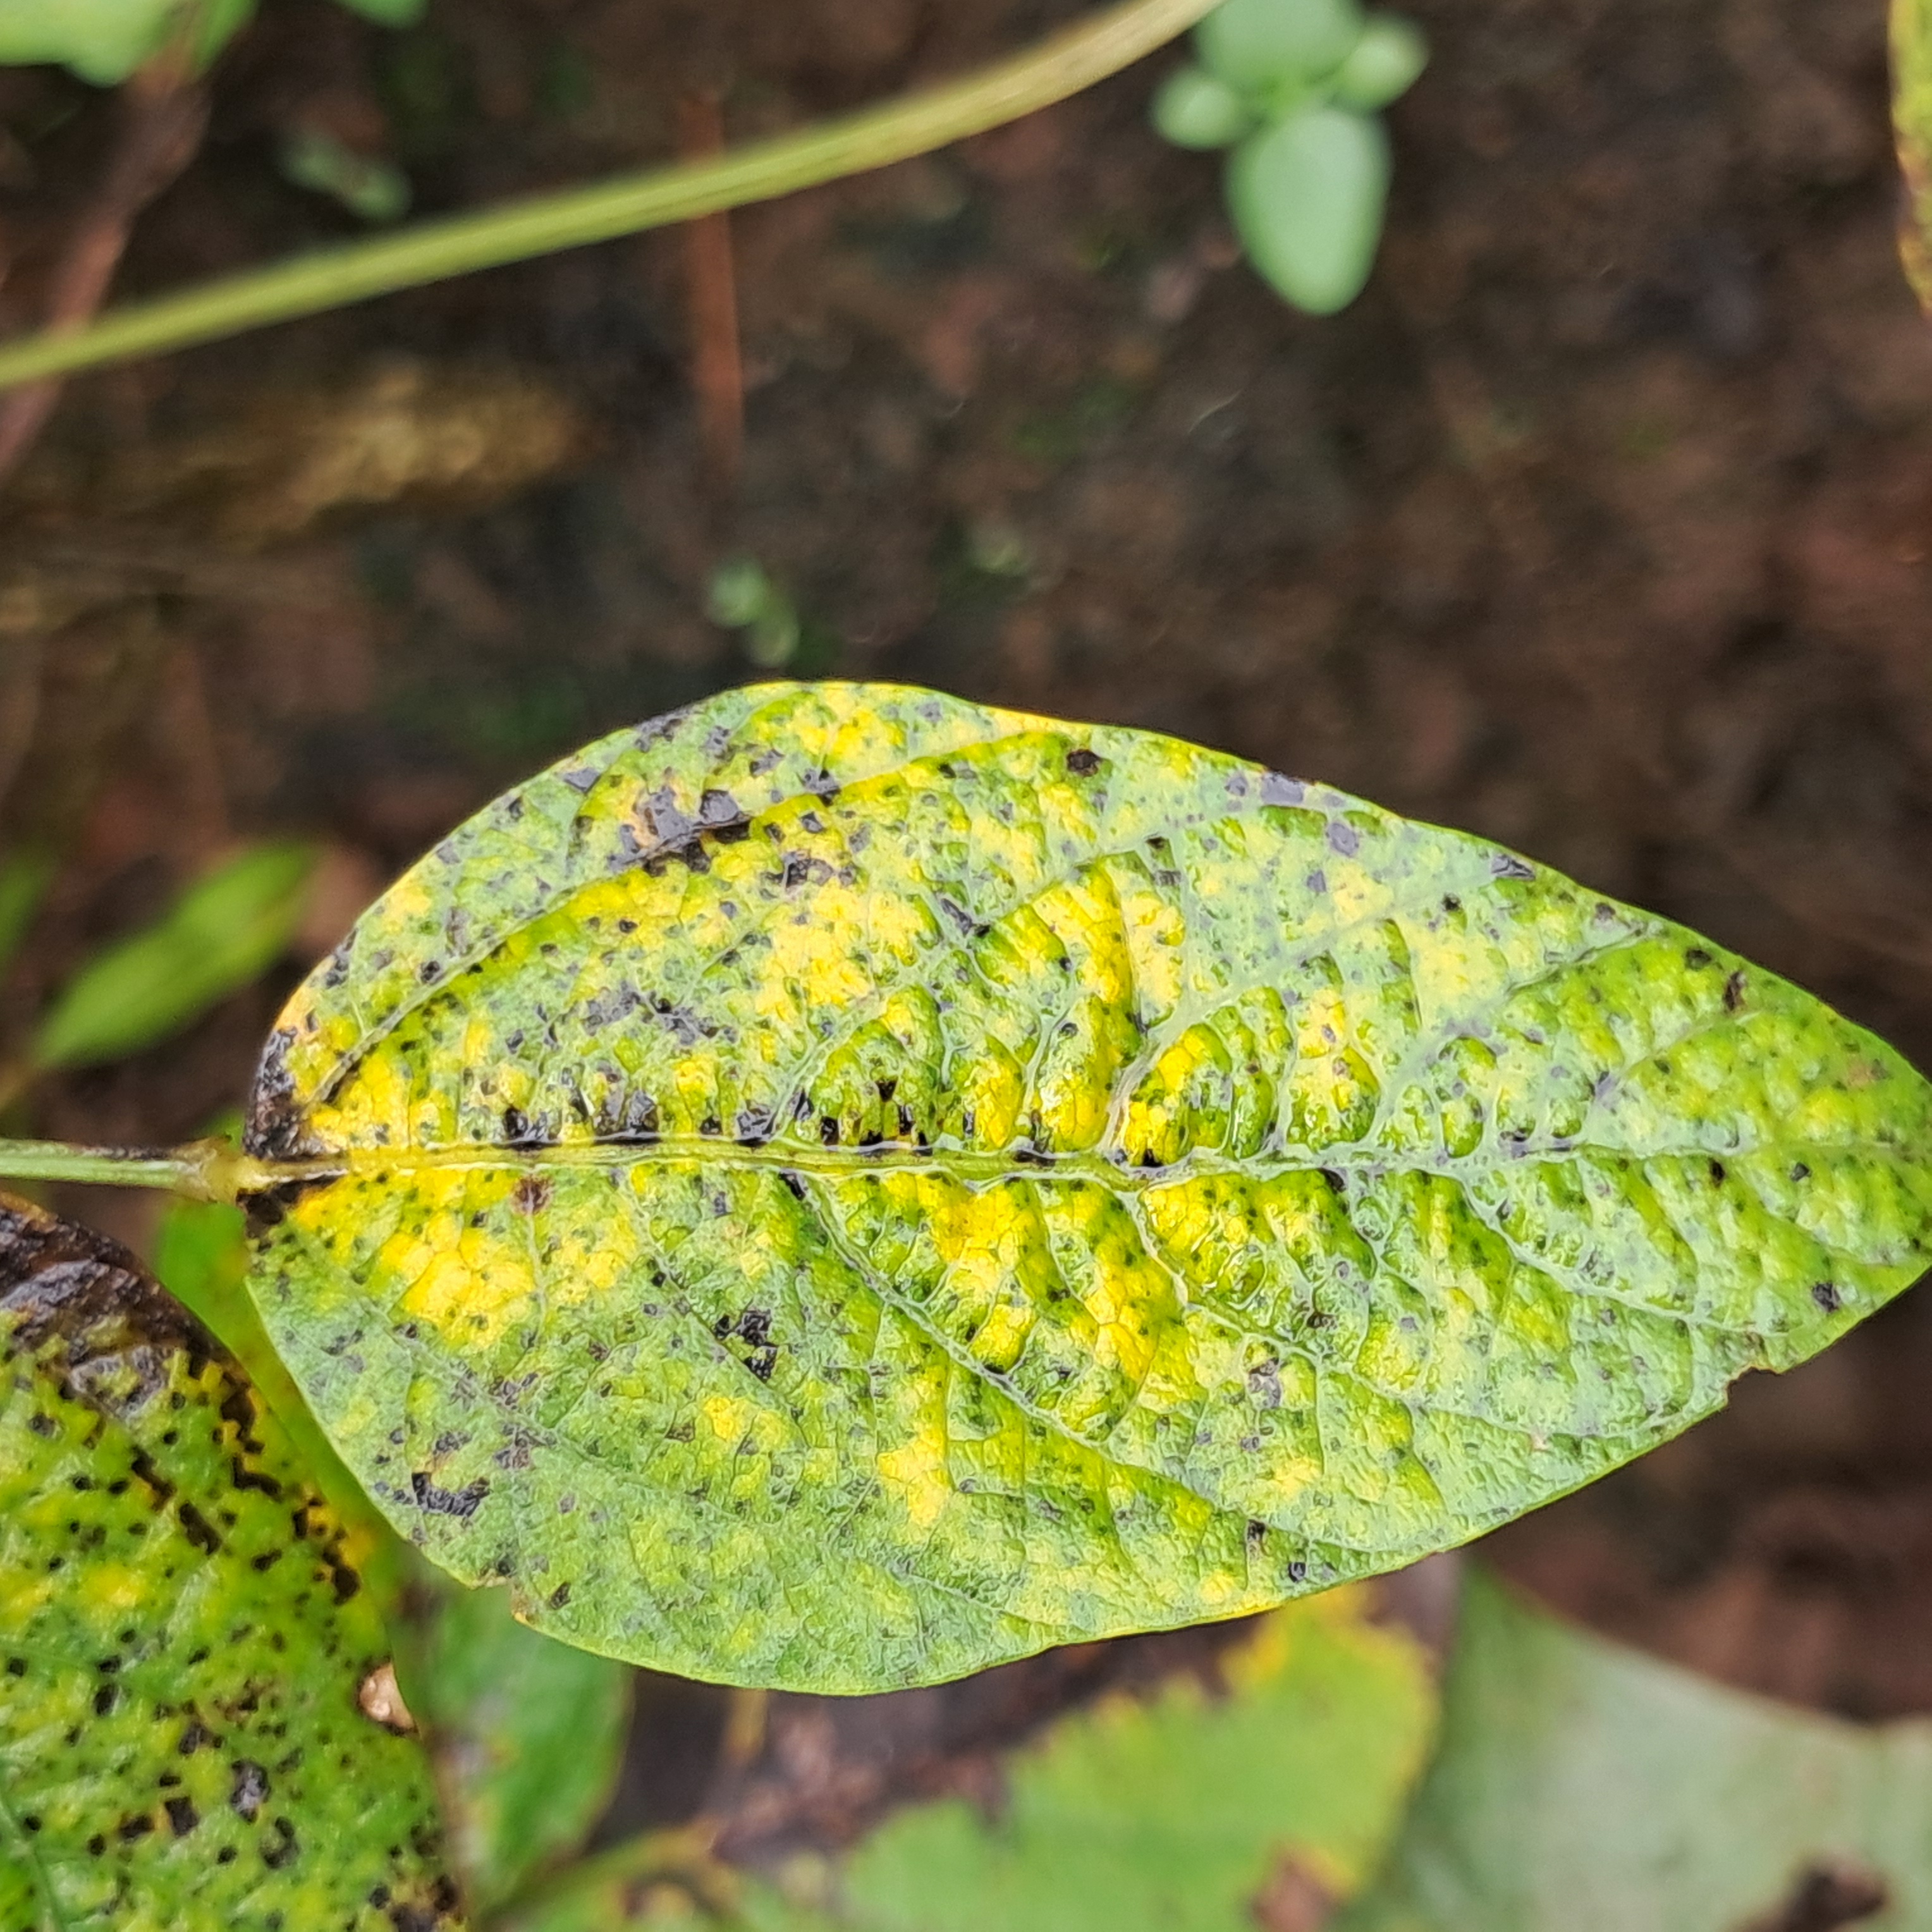
Label: Rust